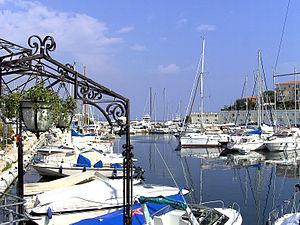
Saint-Jean-Cap-Ferrat est une commune française située dans le département des Alpes-Maritimes en région Provence-Alpes-Côte d'Azur. Ses habitants sont appelés les Saint-Jeannois.